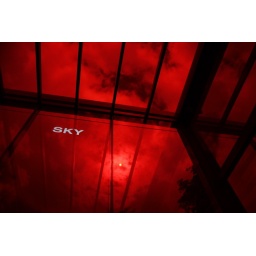
a bit of blue at the red serpentine gallery 2010 designed by Jean Nouvel....